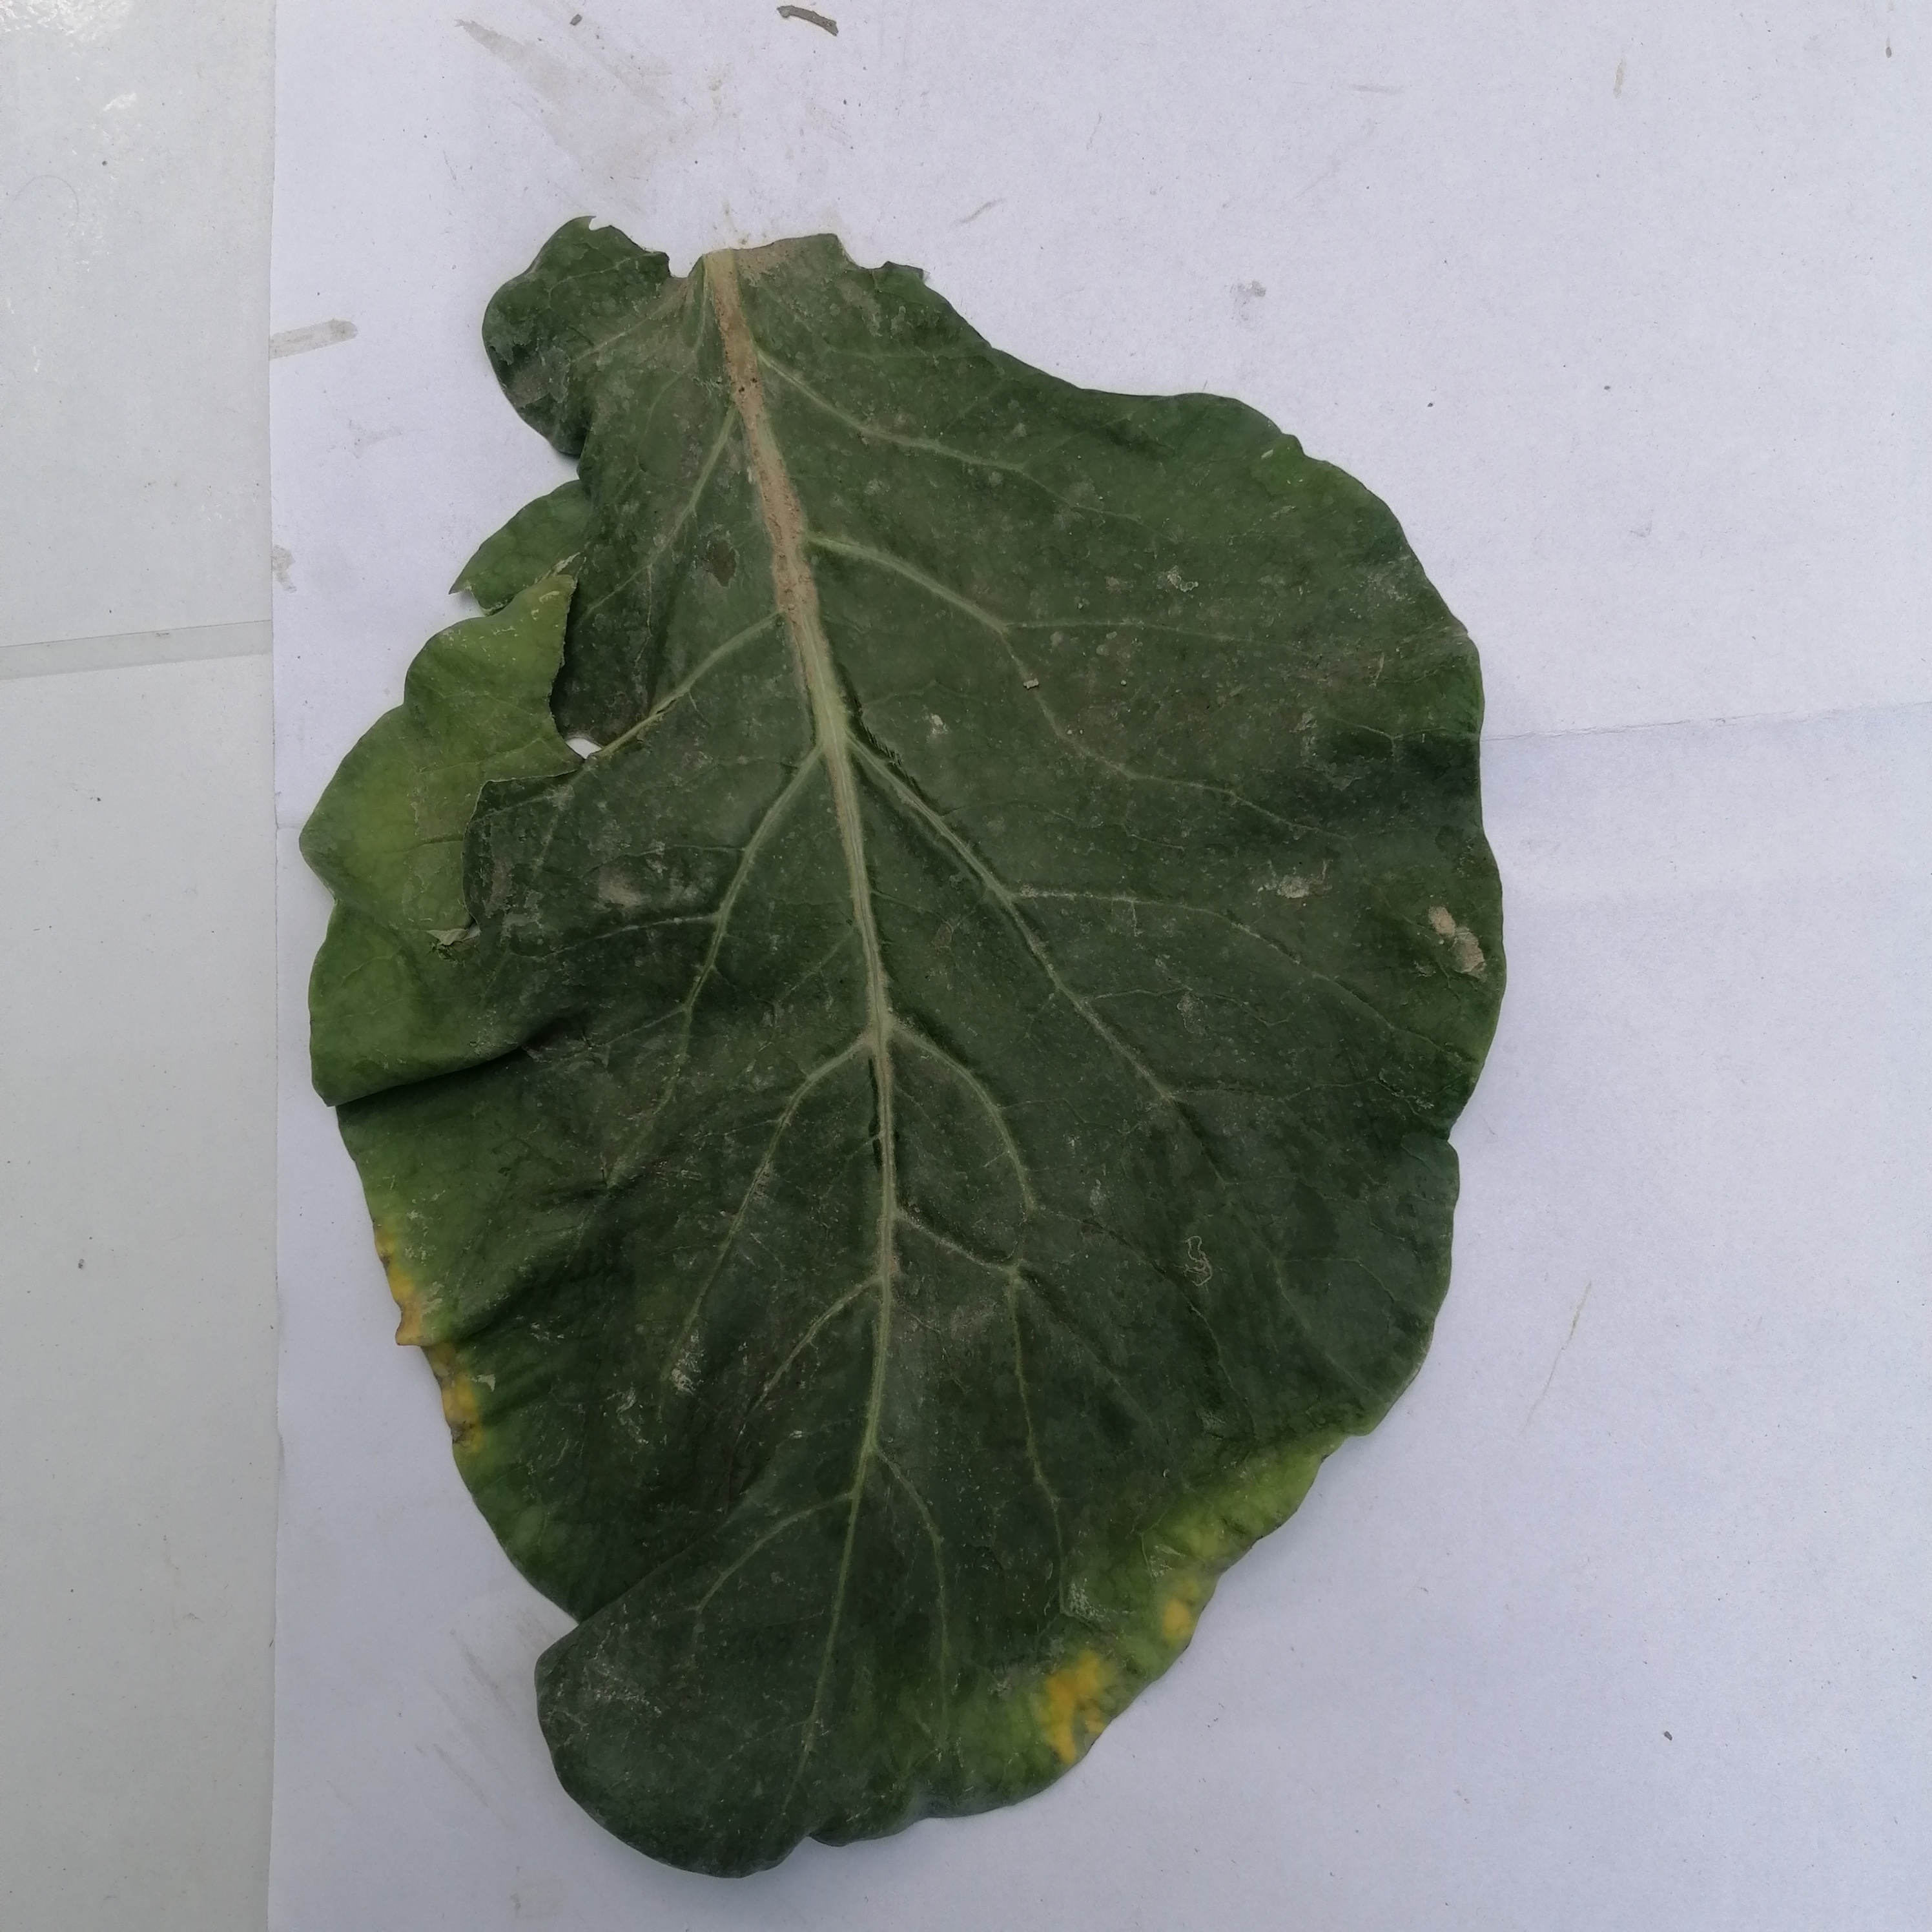
Label: Black Rot